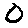
Label: 0